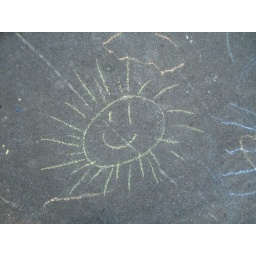
My daughters drawing on the sidewalk in front of our house